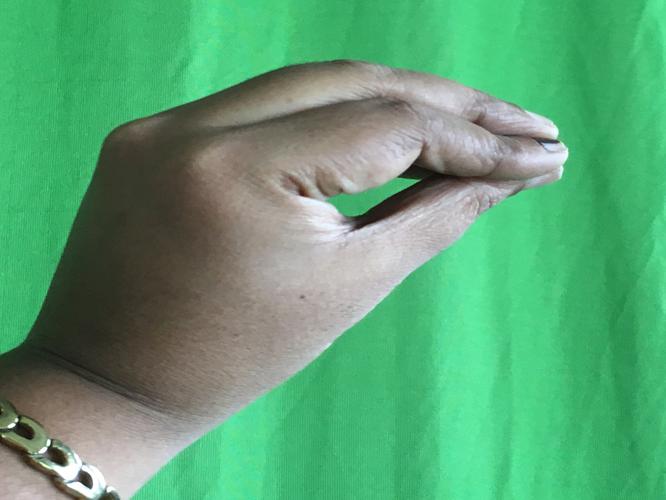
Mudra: Mukulam
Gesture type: single_hand